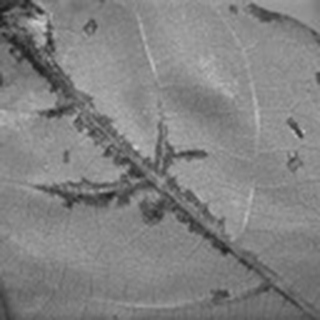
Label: cotton_bacterial_blight